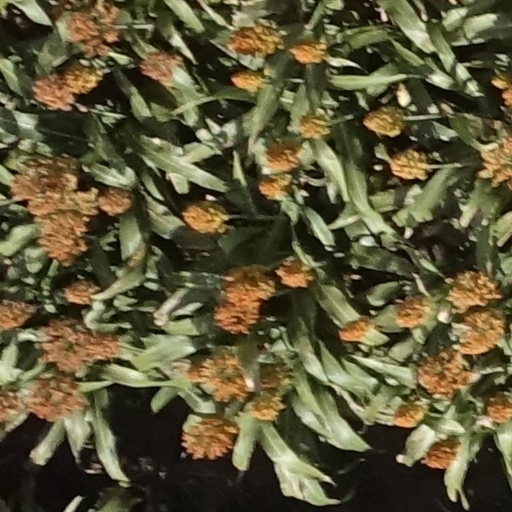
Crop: sorghum